National Royalist Movement

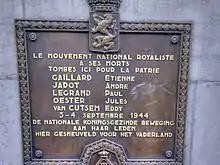
Memorial plaque on the Rue de la Régence, Brussels commemorating five MNR members killed during the liberation of the city

In July 1941, the German occupation authorities became suspicious of the MNR and it was forced into hiding. After the arrest of Mertens de Wilmars in May 1942, it became overtly anti-German and began to engage in resistance activities. The group produced underground newspapers (including the Dutch language newspaper "Vrije Volk") and collected military intelligence. The MNR also provided help to Jews hiding from German persecution, Allied pilots shot down in occupied Europe and Belgian workers avoiding labour service in Germany.